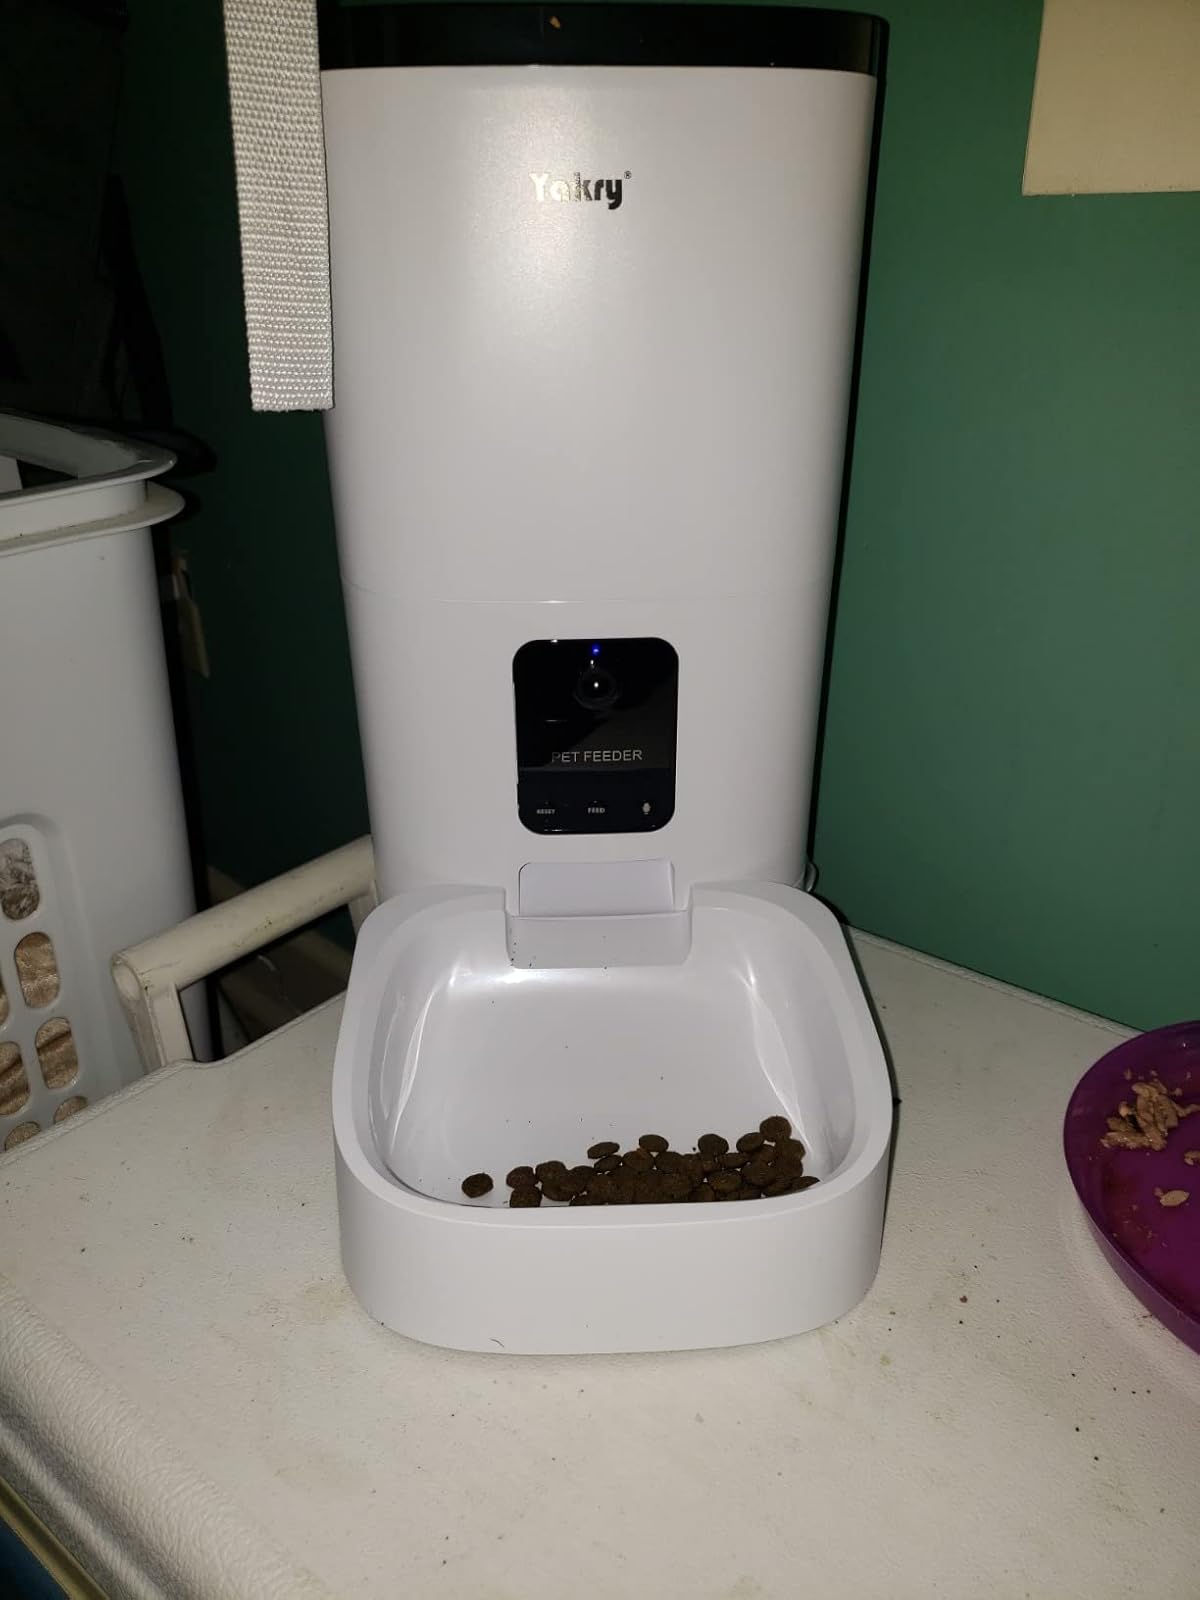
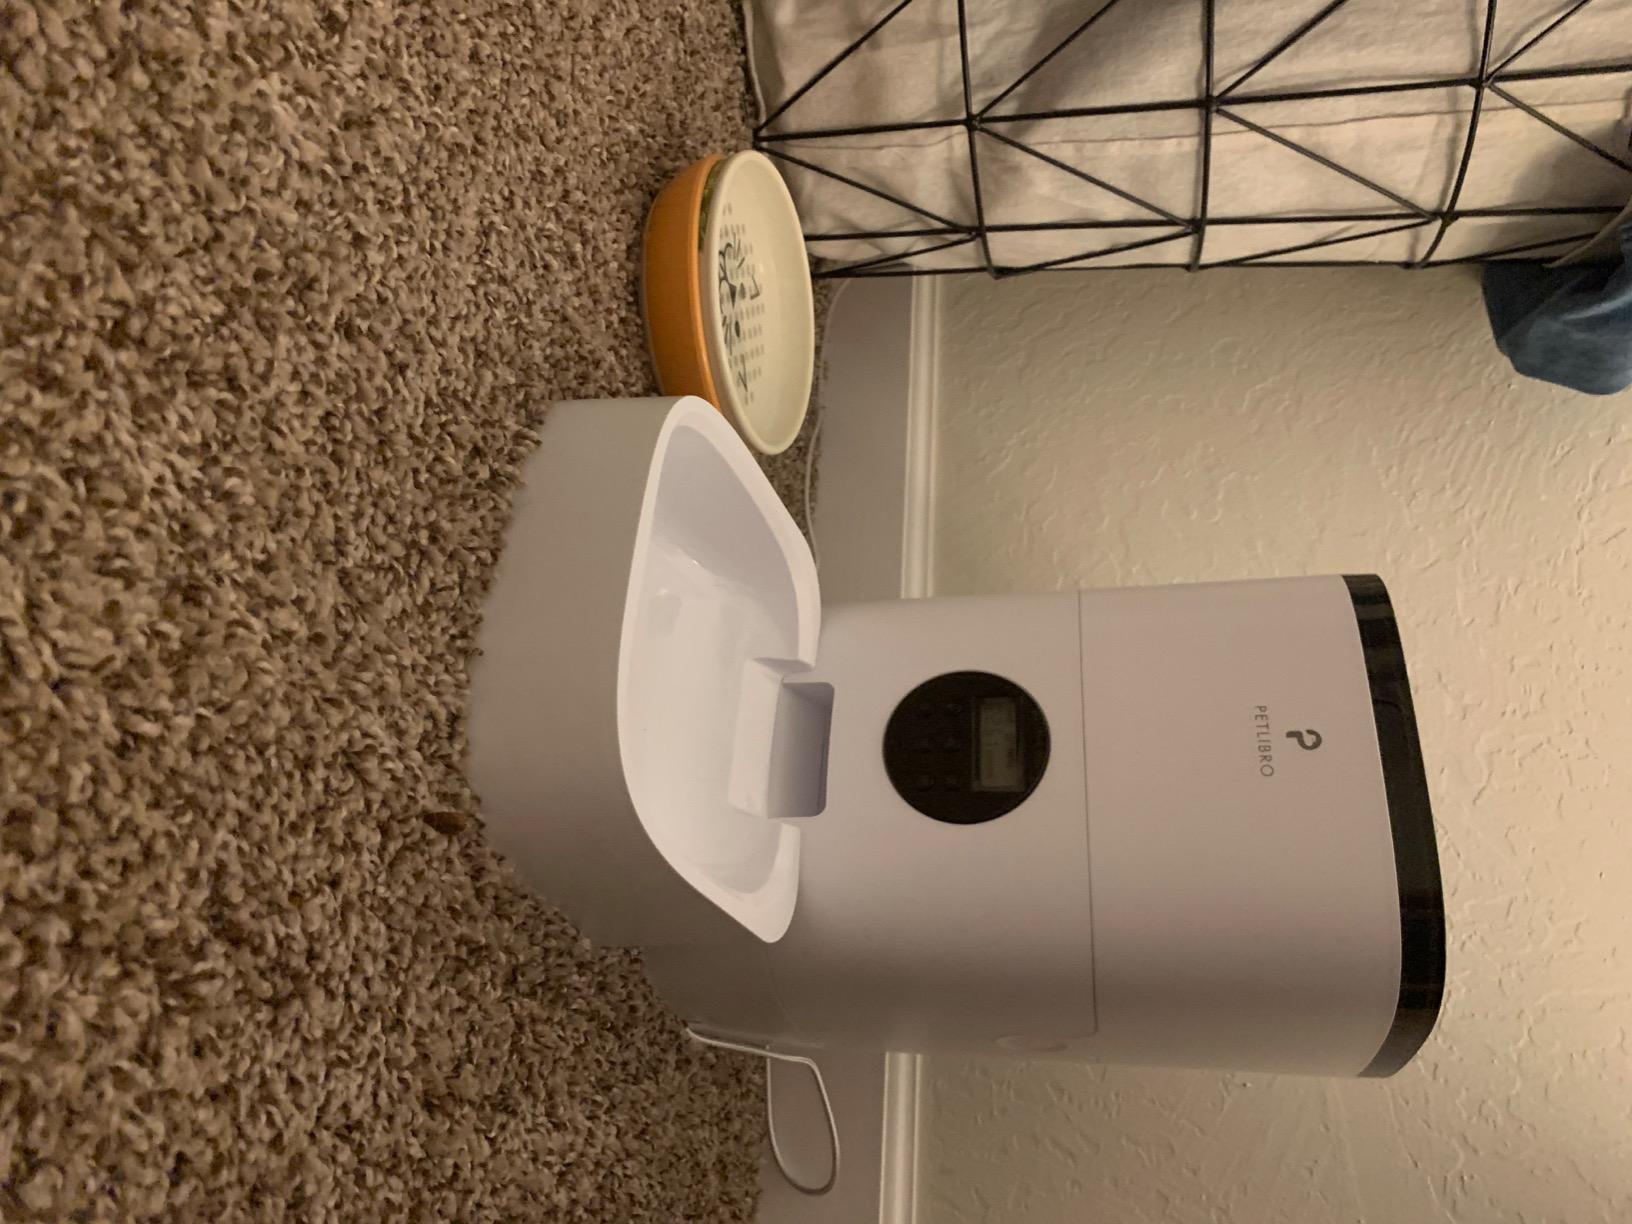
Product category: items_feeder
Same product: no